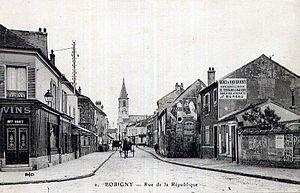
Bobigny est une commune française située dans le département de la Seine-Saint-Denis, dont elle est la préfecture, en région Île-de-France. Ses habitants sont appelés les Balbyniens.